Li hing mui

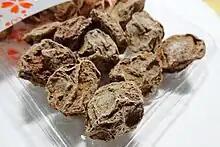
Li hing mui

Li hing mui, known as huamei in mainland China, is salty dried Chinese plum ("Prunus mume"). It has a strong, distinctive flavor and is often said to be an acquired taste, as it has a combination of sweet, sour, and salty taste. Originally from Guangdong Province, the name "li hing mui" means "traveling plum". "Li hing" is "traveling" and "mui" is "plum" in Cantonese. Li hing mui is called hoshiume (dried plum) in Japan, where the salty and sour "umeboshi" is also popular. Li hing mui, along with li hing powder, is extremely popular as a snack in Hawaii.